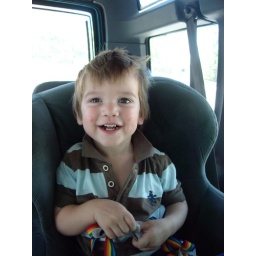
Albert in car seat